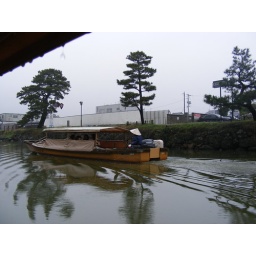
Matsue. Tour boat around the castle that we took.